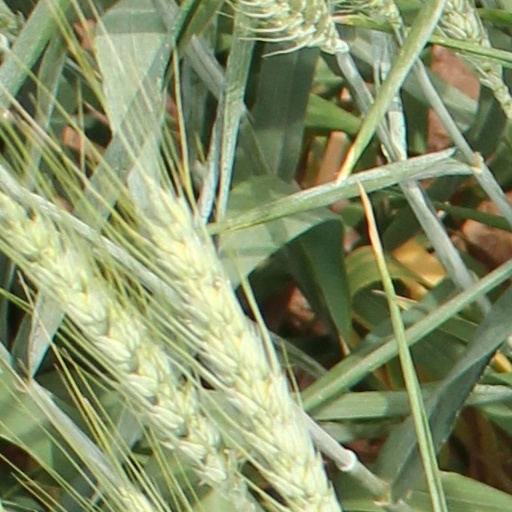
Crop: wheat